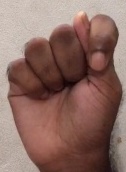
ASL sign: T